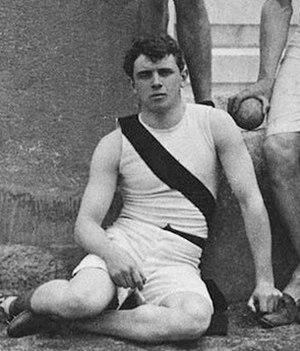
Herbert Brotherson Jamison est un athlète américain, vice-champion olympique sur 400 m, à Athènes en 1896.